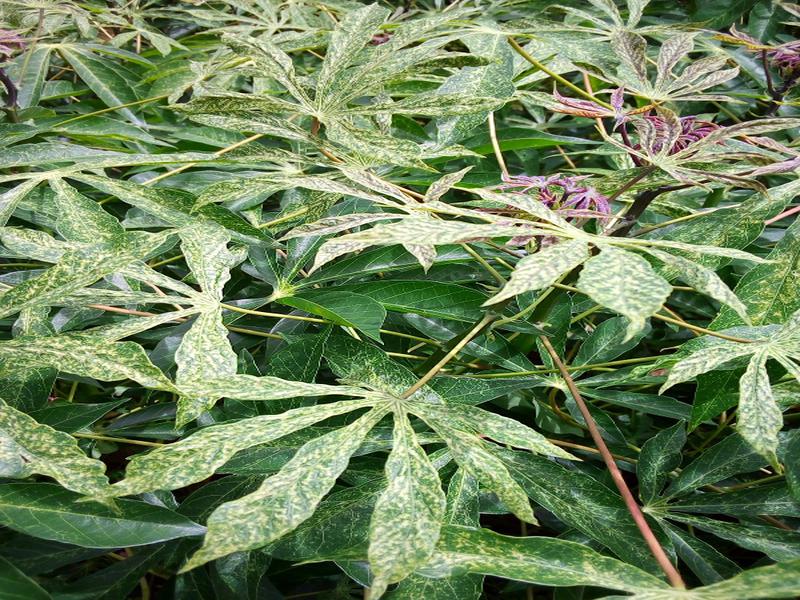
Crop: cassava
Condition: green_mottle